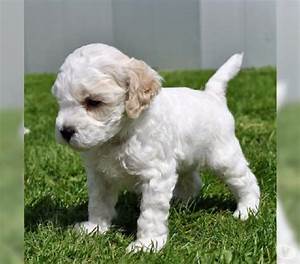
Label: dog